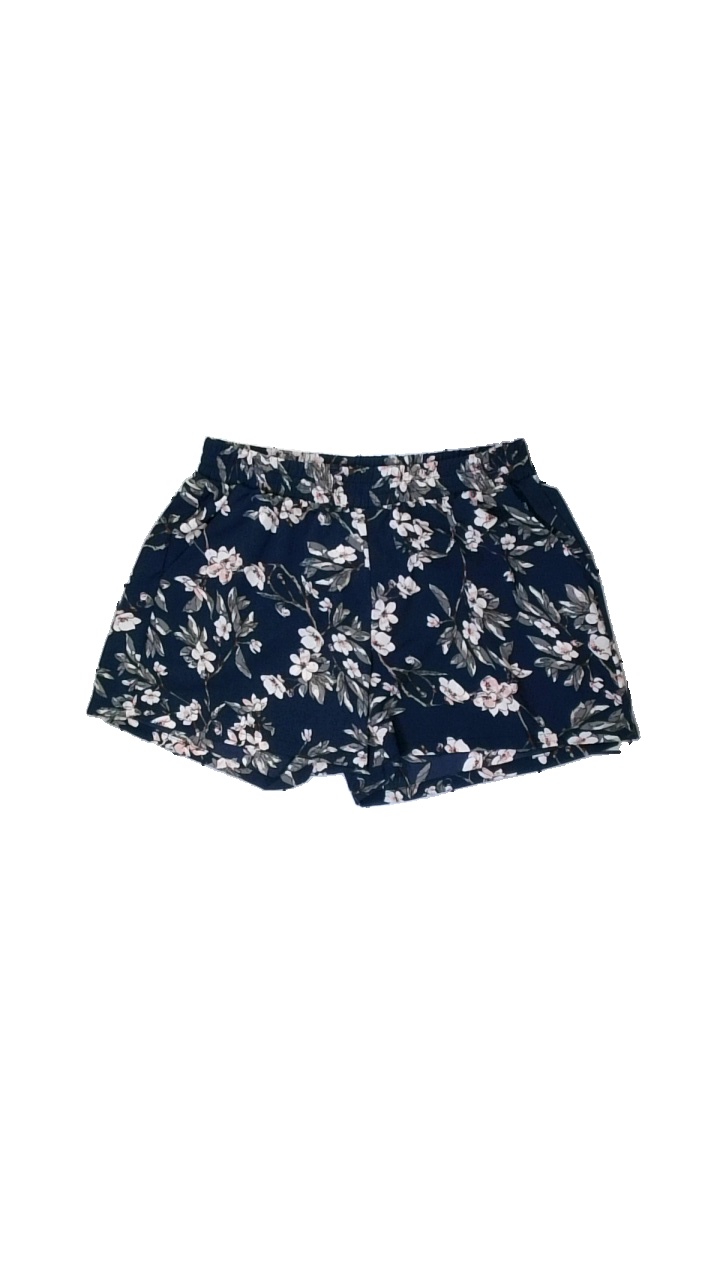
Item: Shorts (Ladies)
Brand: Gill
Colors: Blue, White, Pink, Multicolor
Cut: Regular, Loose
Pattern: Floral print
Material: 100% polyester
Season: All
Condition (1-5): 4
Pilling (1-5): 4
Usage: Reuse
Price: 50-100